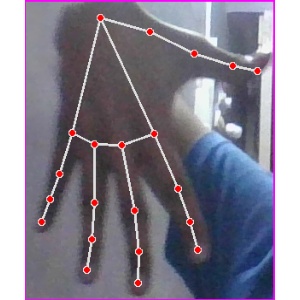
अक्षर: ढ